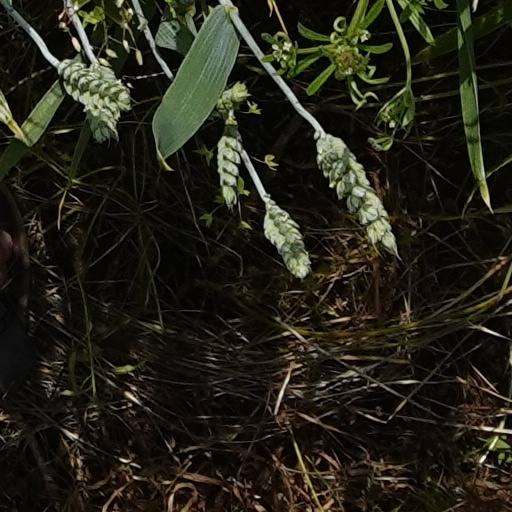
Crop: wheat